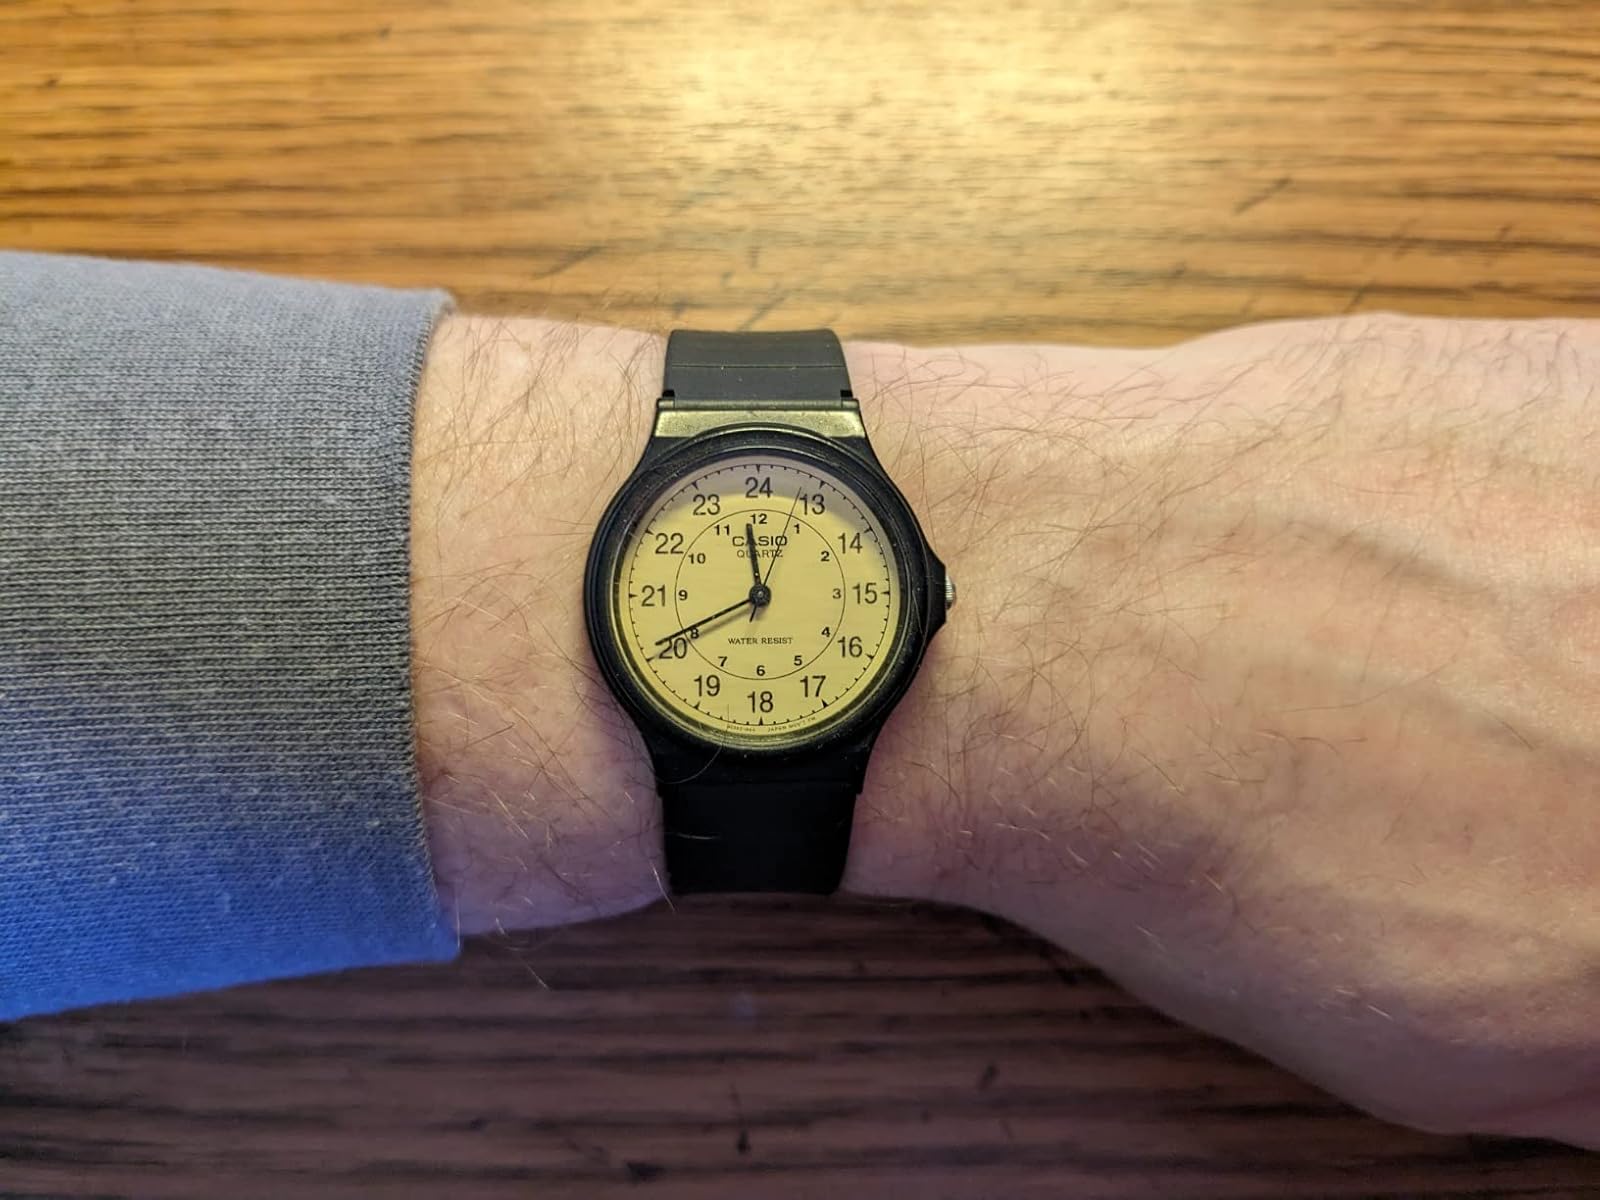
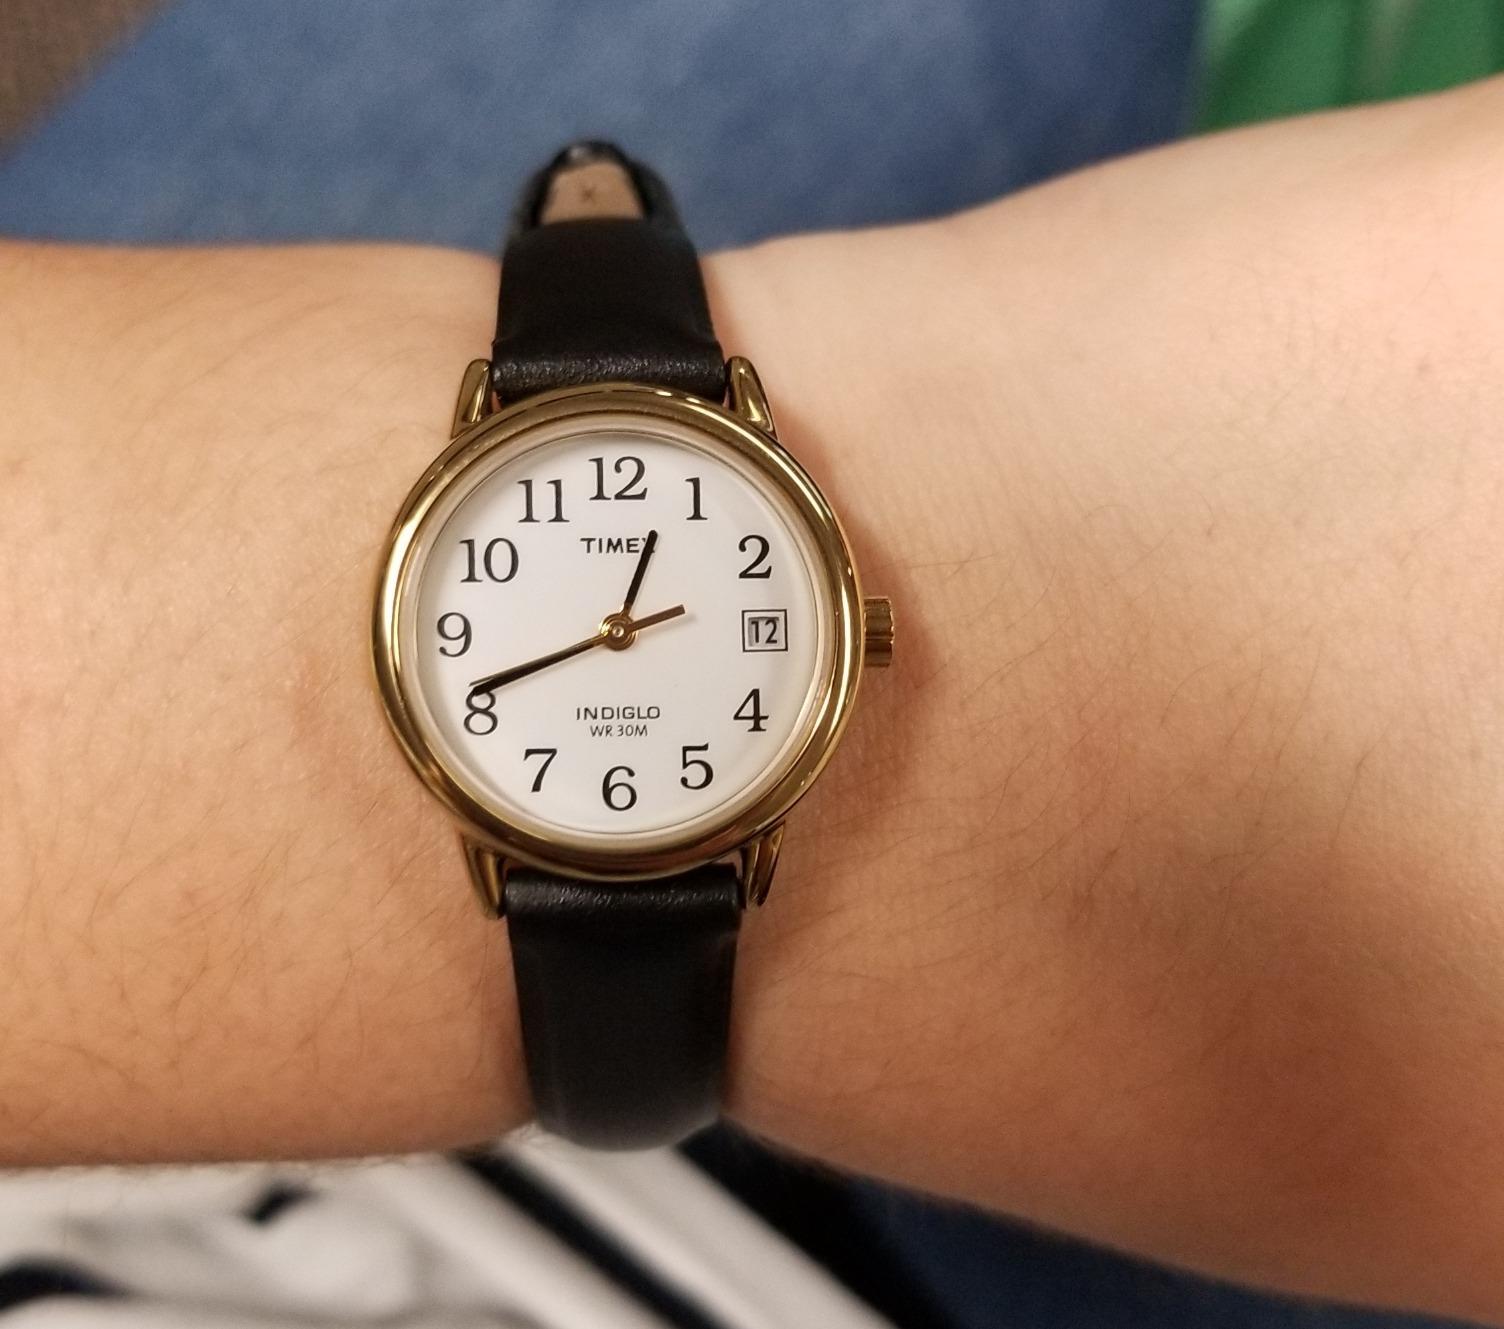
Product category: accessories_watch
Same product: no